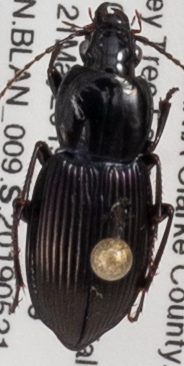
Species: Pterostichus trinarius
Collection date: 2019-05-21
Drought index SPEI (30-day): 0.8
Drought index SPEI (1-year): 2.09
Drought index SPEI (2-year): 2.09